Uniform Anatomical Gift Act

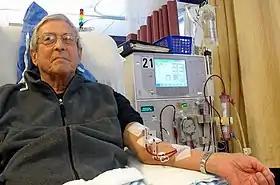
Patient receiving dialysis; without an organ donation in the form of a kidney transplant, dialysis must be performed three times a week for life.

The law has been revised to make the process of making an anatomical gift more streamlined, "in light of changes in federal law and regulation and related developments in the field of organ donation, thereby facilitating the availability of organs for transplantation." The demand for donated organs is extremely high due to the fact that a large number of people die while waiting for an organ transplant in the United States. As of 2016, there were fewer registered organ donors than people in need of an organ or tissue transplant.